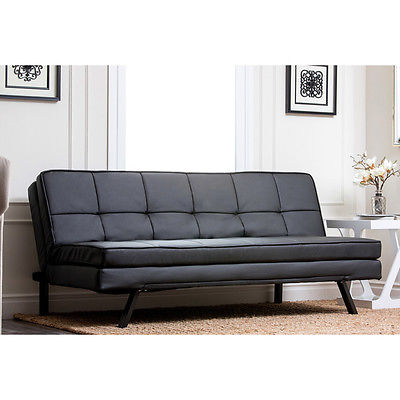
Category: sofa